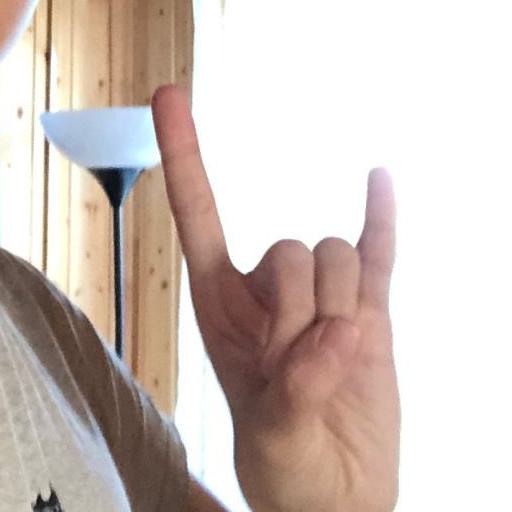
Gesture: rock